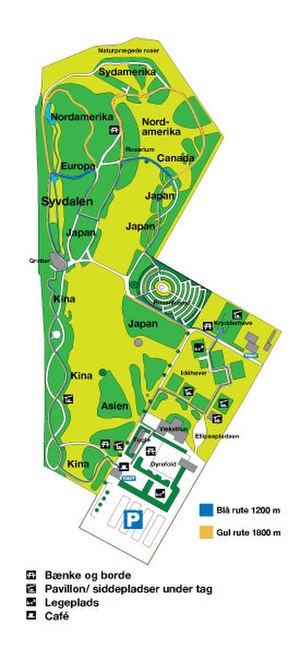
Geografisk Have
Kort over havens afdelinger.